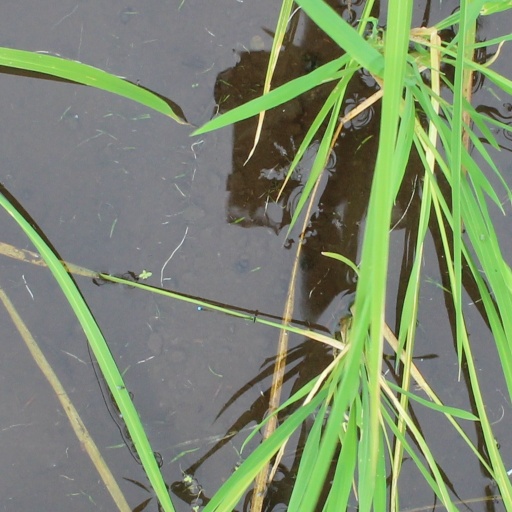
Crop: rice